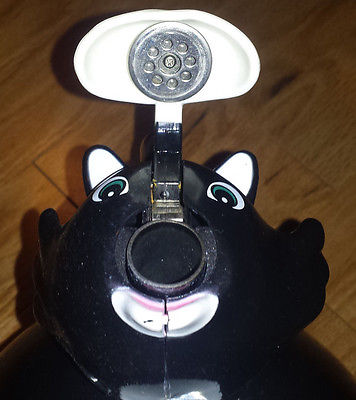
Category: kettle